Sima Avramović

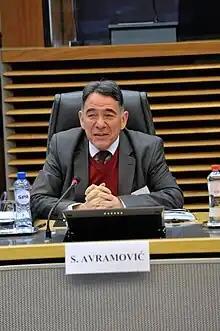
Speaking at the European Commission (Brussels)

Sima Avramovic (b. 1950) is a Serbian university professor, author on the subjects of comparative law, legal history, law and religion, Roman law, rhetoric and Ambassador of Serbia to the Vatican City State.